Val Ferret

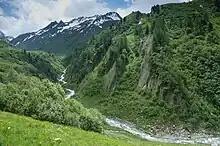
Dranse de Ferret

The valley starts at the Col Ferret (2490 m) on the Italian border. It is surrounded by high mountains, especially on the west side (Mont Dolent, Tour Noir and other summits of the Mont Blanc Massif).